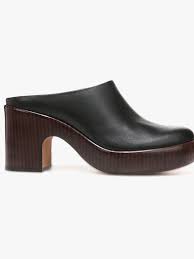
Label: Clog